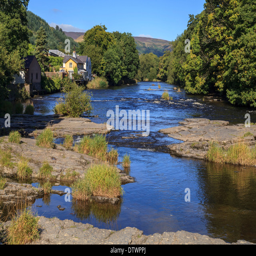
river as it flows through a city